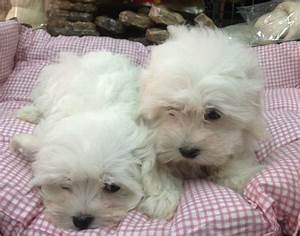
Label: dog